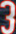
Number: 3